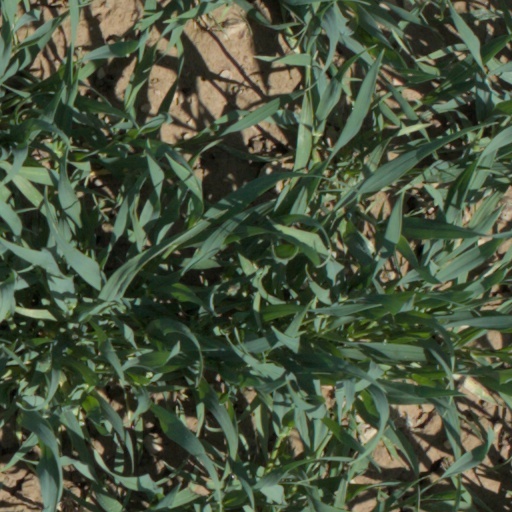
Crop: wheat